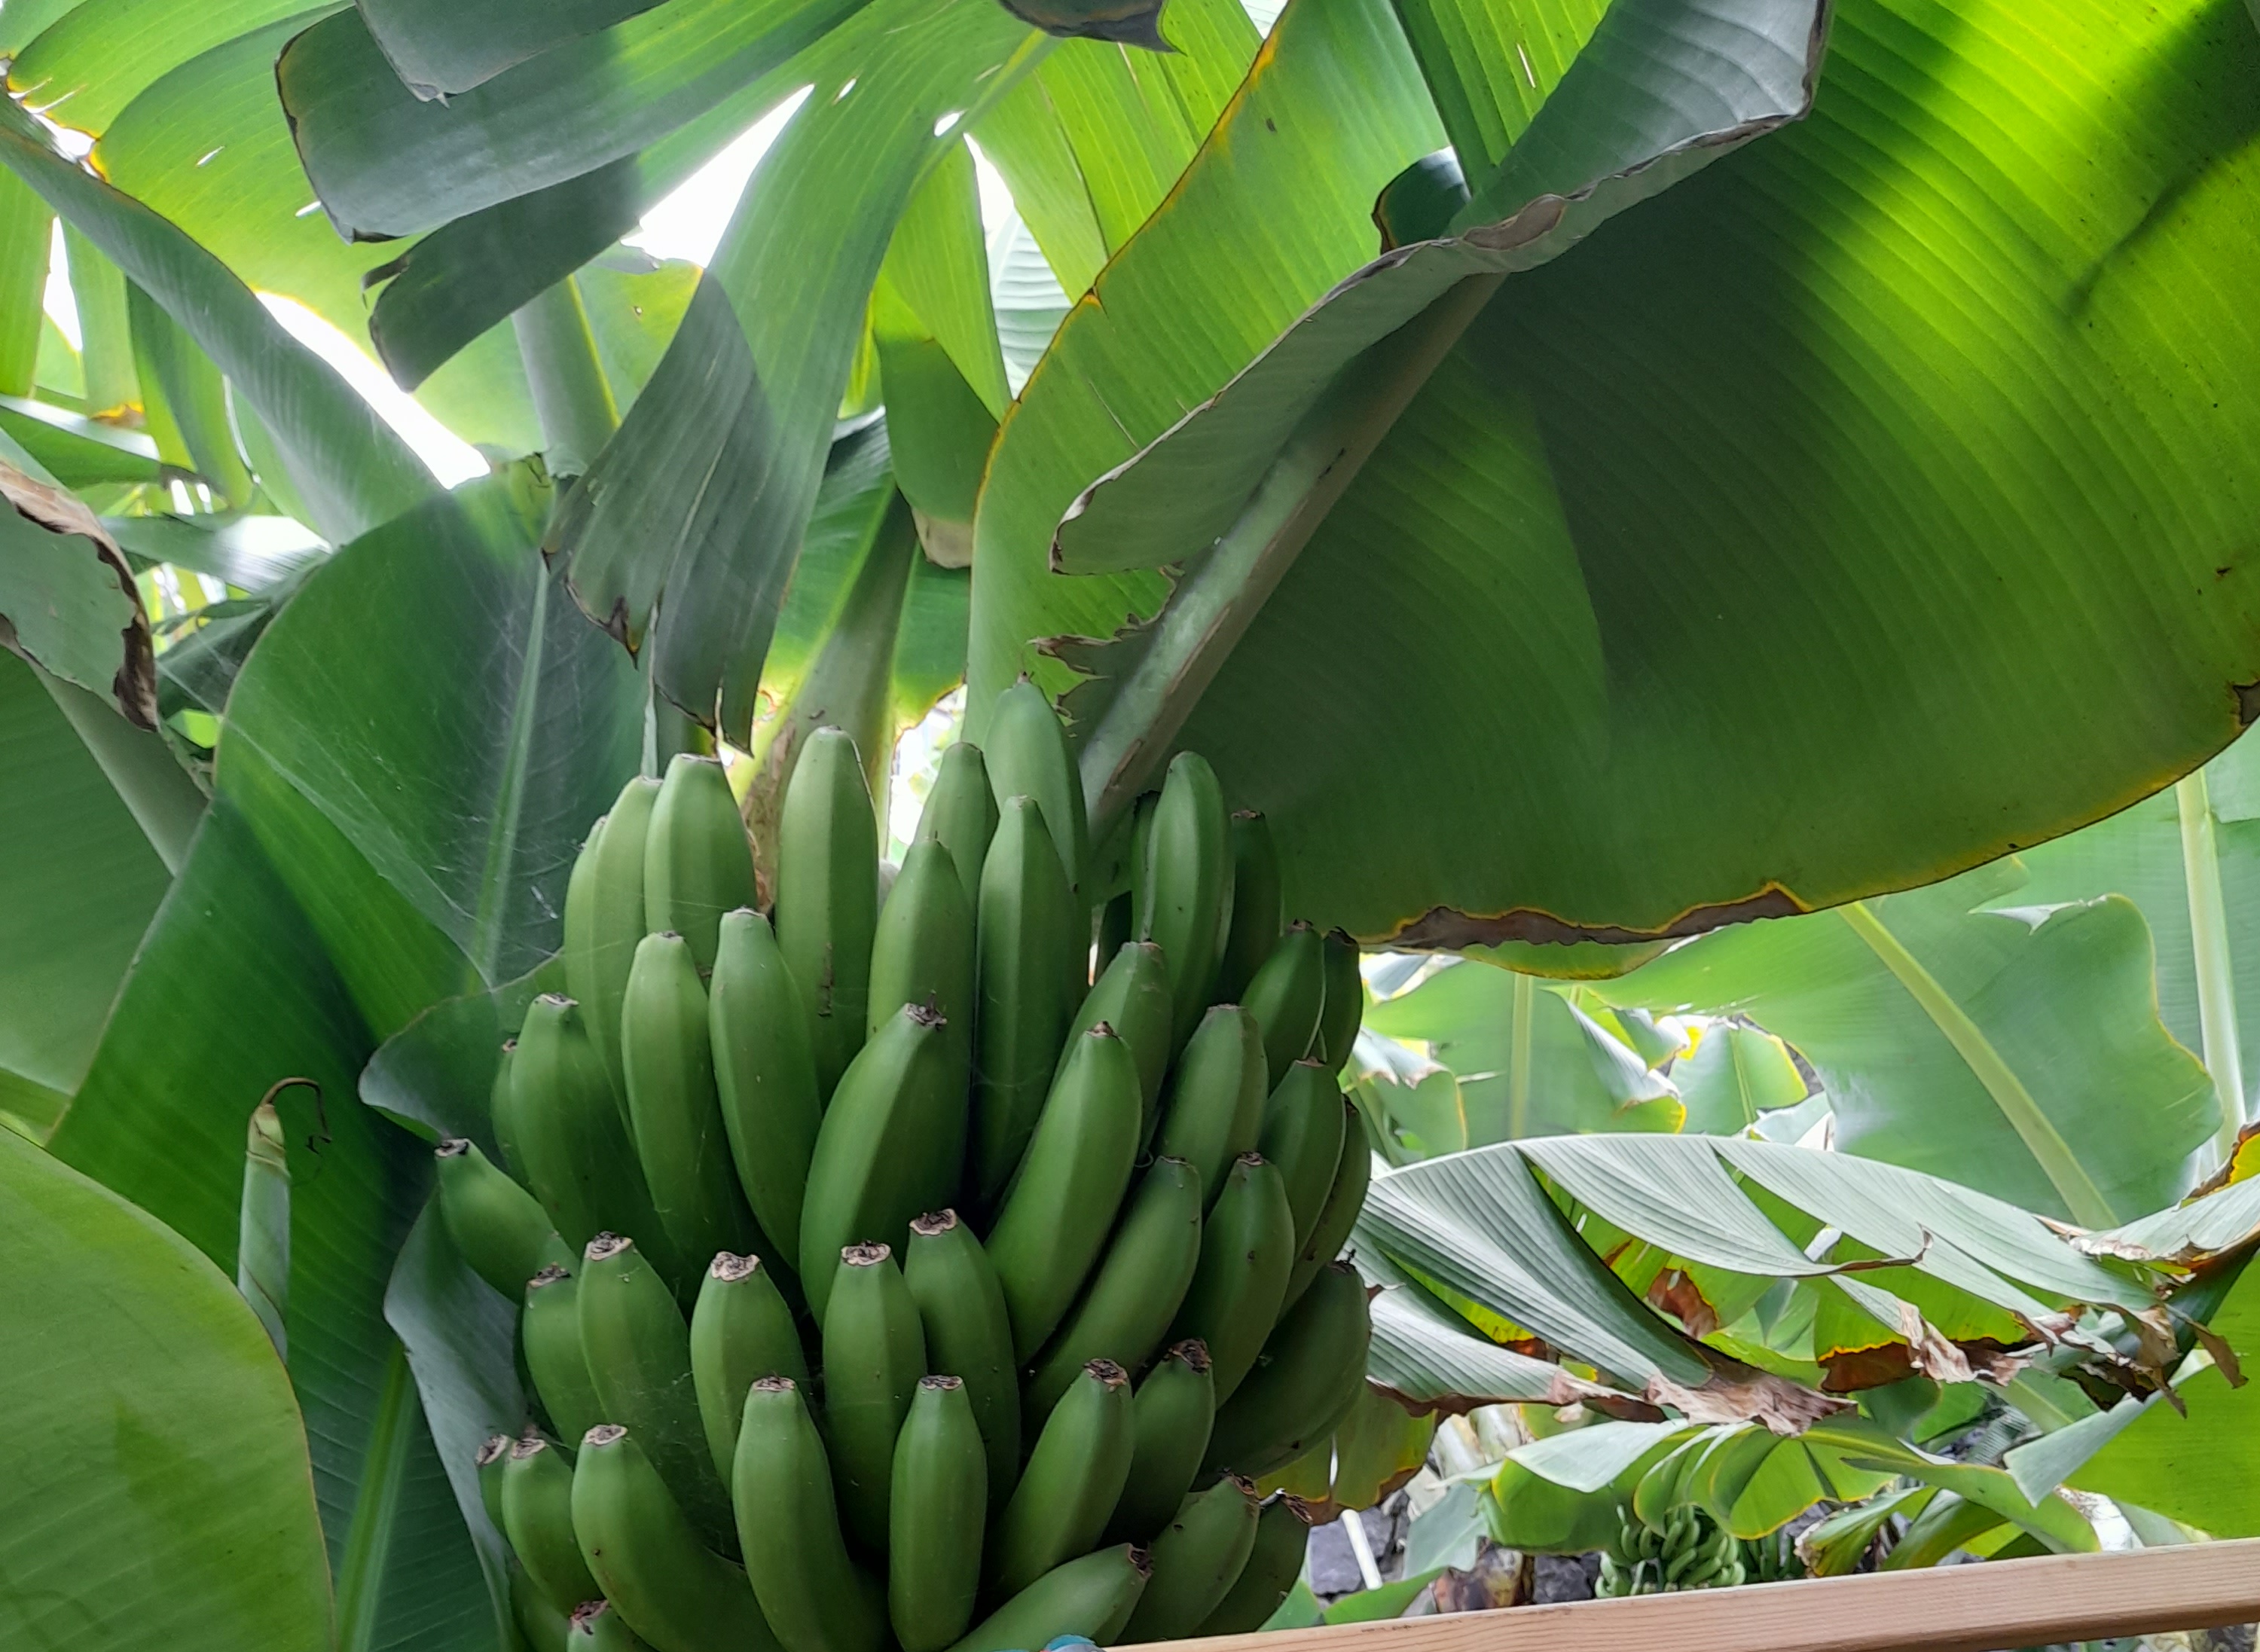
Label: Keep